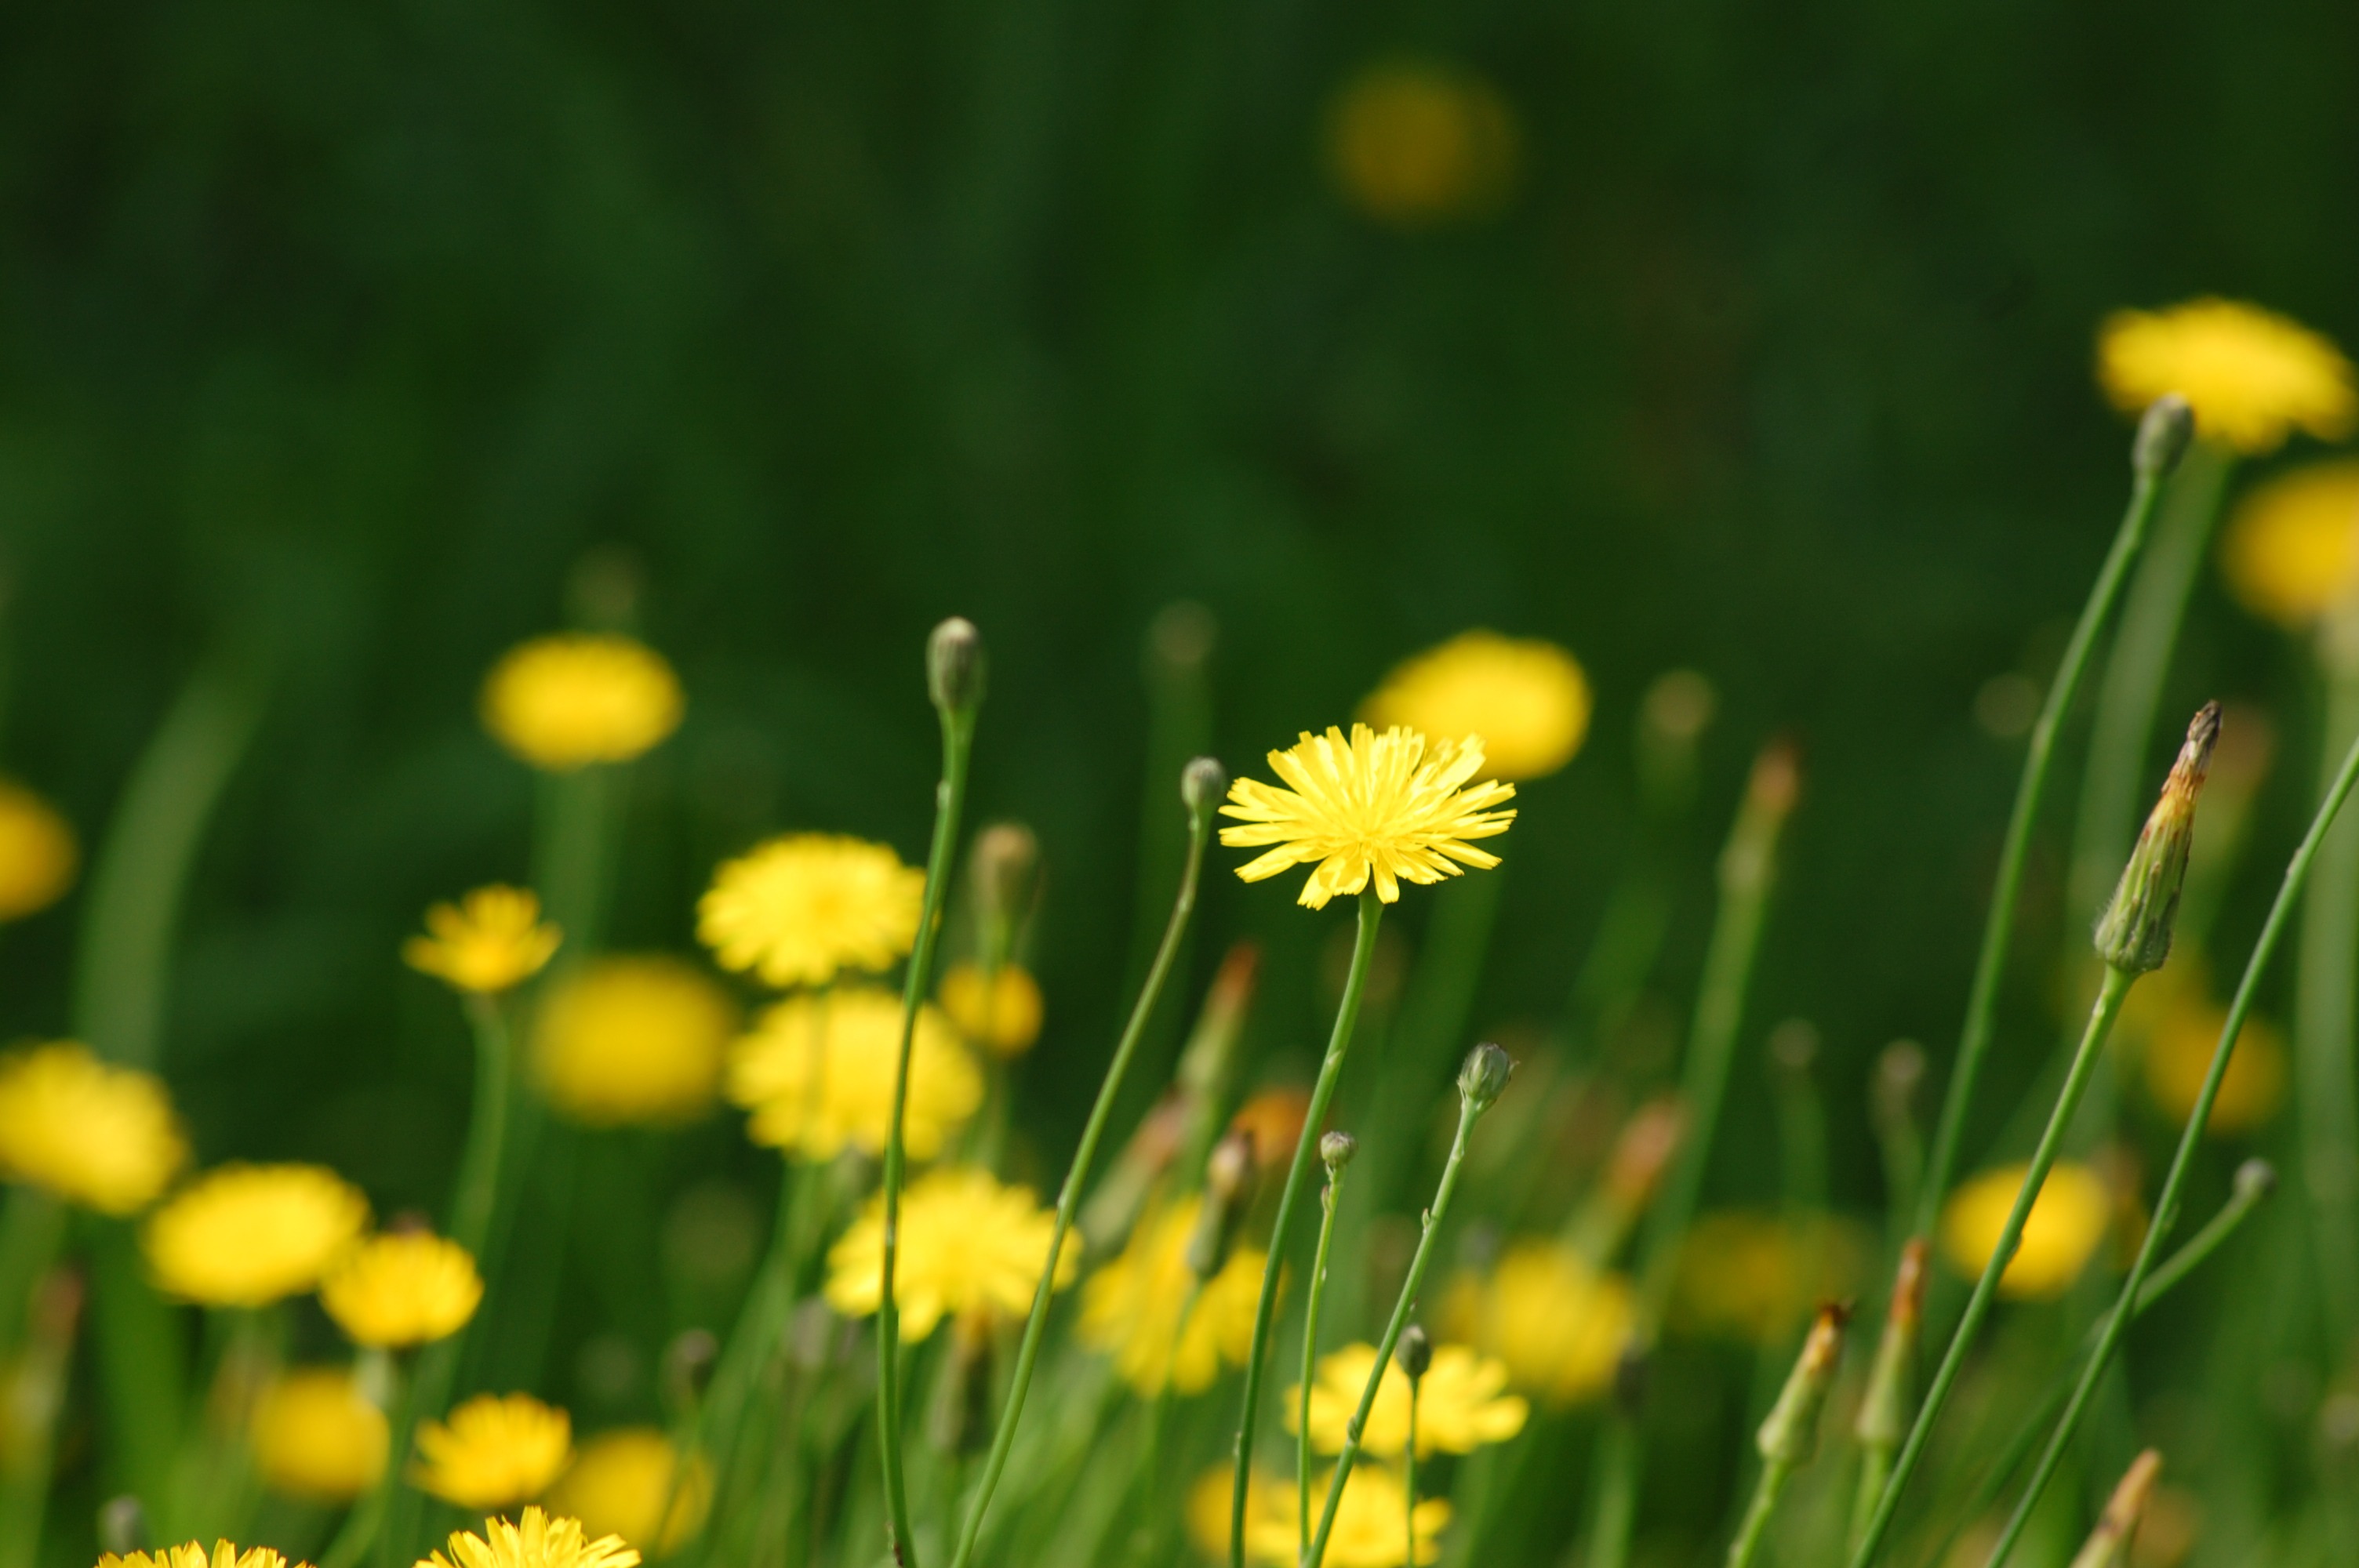
grass, blossom, plant, field, meadow, prairie, stem, sunlight, leaf, flower, bloom, floral, environment, herb, natural, botany, yellow, agriculture, flora, botanical, plants, wildflower, flowers, flower bed, outdoors, grassland, vegetation, petals, wildflowers, horticulture, organic, macro photography, flowering plant, daisy family, yellow daisies, oxeye daisy, land plant, chamaemelum nobile